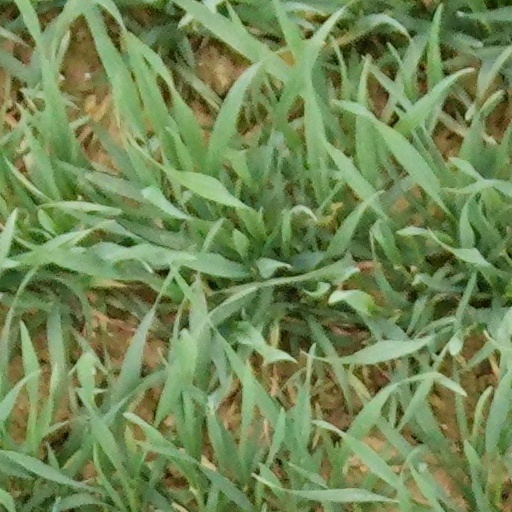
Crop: wheat